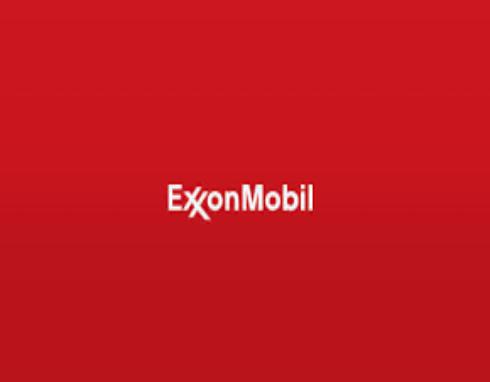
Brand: mobil
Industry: Necessities